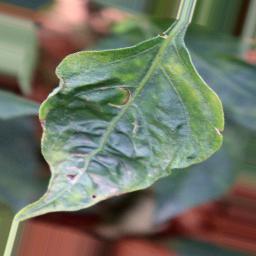
Label: mites_and_trips